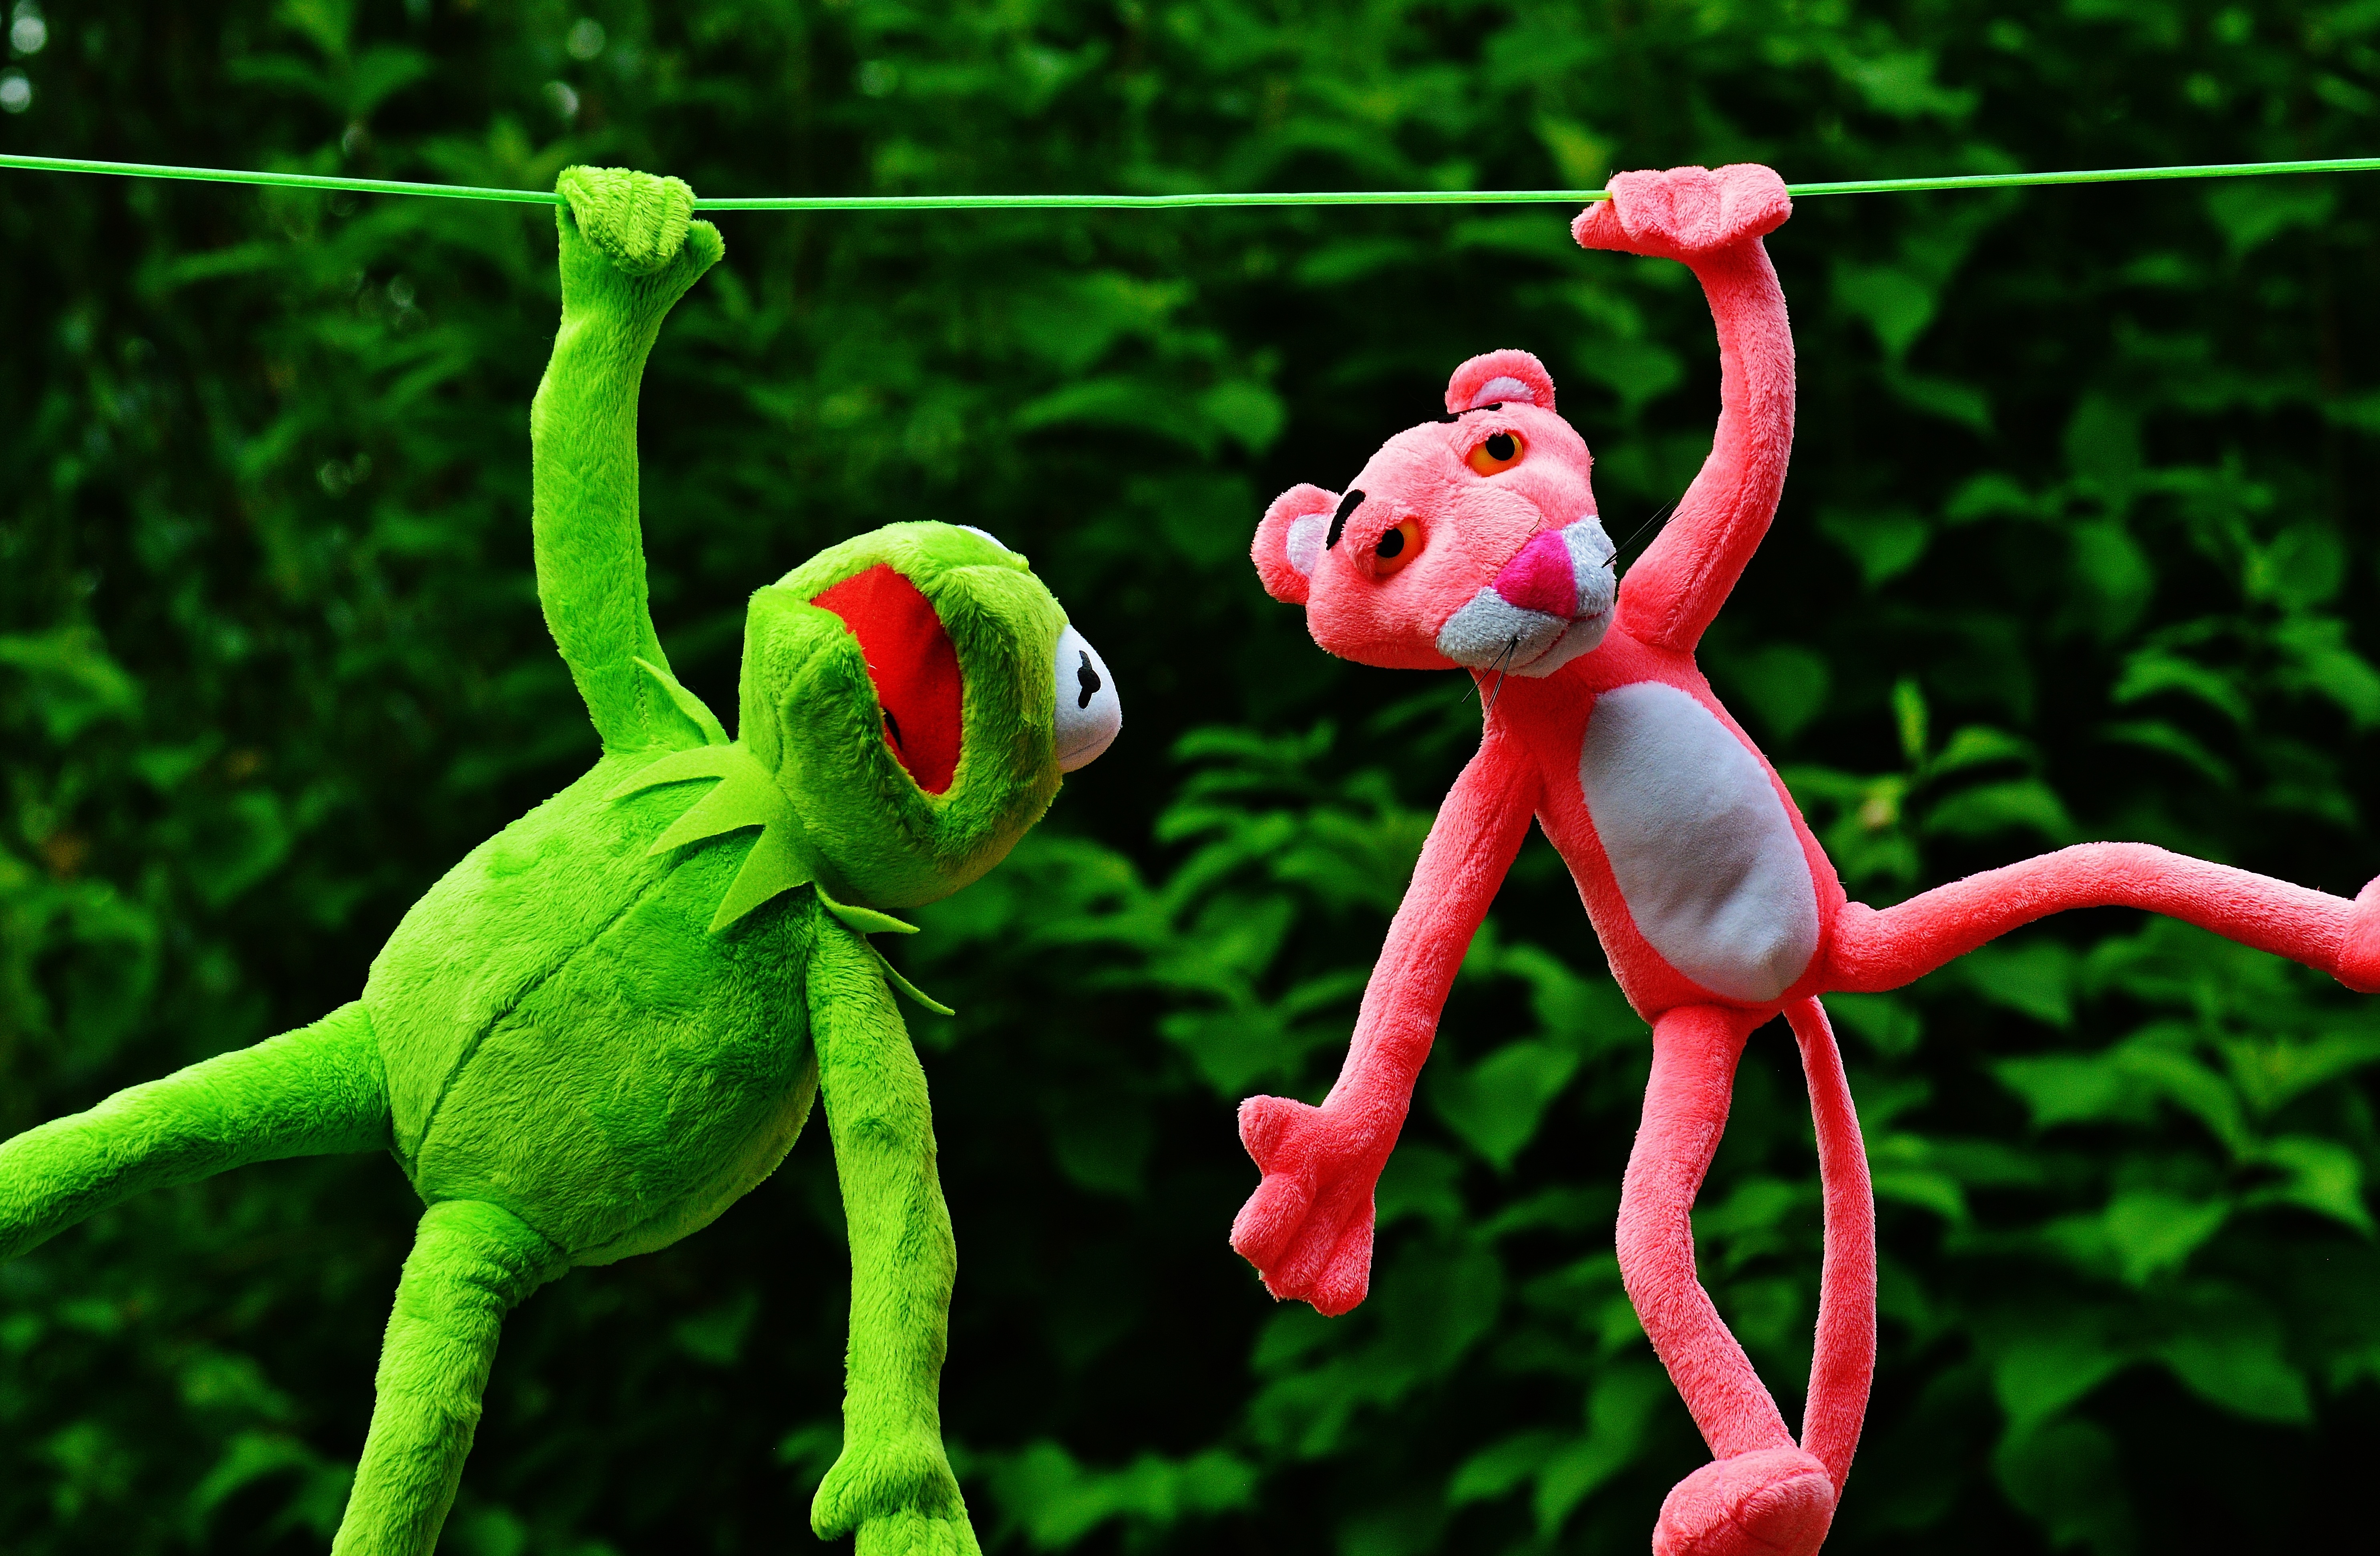
play, flower, green, red, jungle, frog, toy, fig, chameleon, children, fun, flamingo, toys, funny, plush, stuffed animal, kermit, macro photography, panther, plush toys, hang out, the pink panther, velociraptor